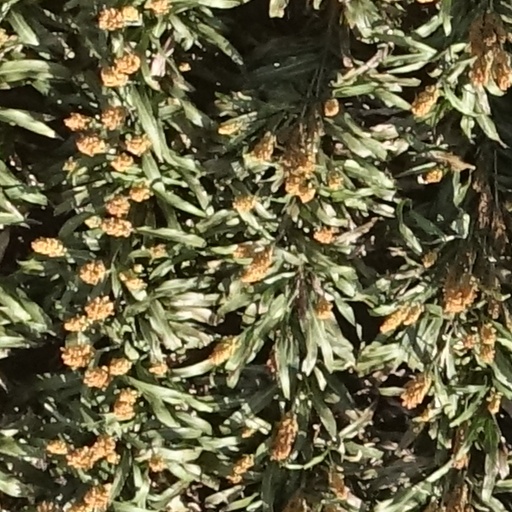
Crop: sorghum